Heinrich Severloh

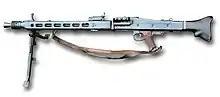
An MG 42, non were in WN-62

WN-62 covered an area long by between above the beach, depending on the distance from the shore, with a good overview of the beach area. The foxhole Severloh fired from was from the sea wall and around from the landing area of the first wave of Higgins Boats.